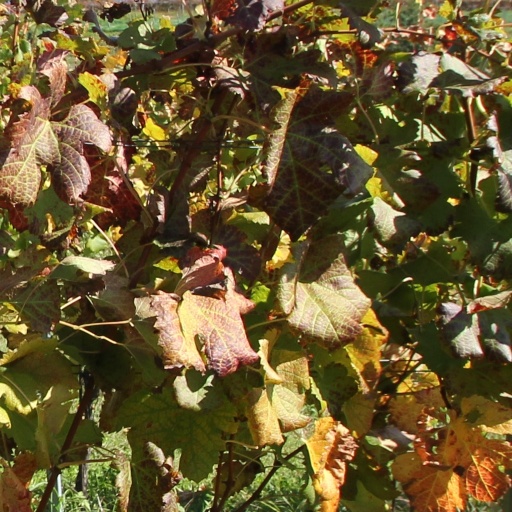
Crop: grape